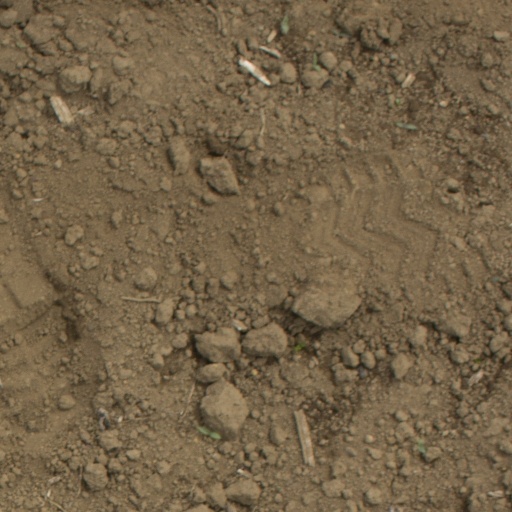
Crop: Jerusalem artichoke